Mena (Mercurian crater)

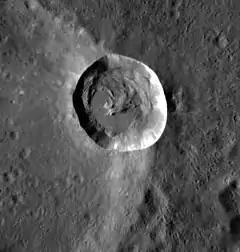
MESSENGER image of Mena

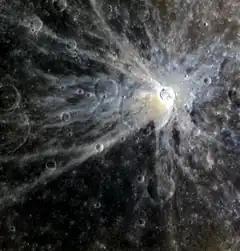
Approximate color image showing Mena's ray system

Mena is a crater in the Beethoven quadrangle on Mercury. Its name was adopted by the International Astronomical Union in 1976. Mena is named for the Spanish poet Juan de Mena, who lived from 1411 to 1456.